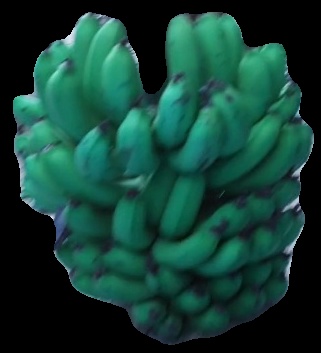
Variety: pachbale
Grade: grade2